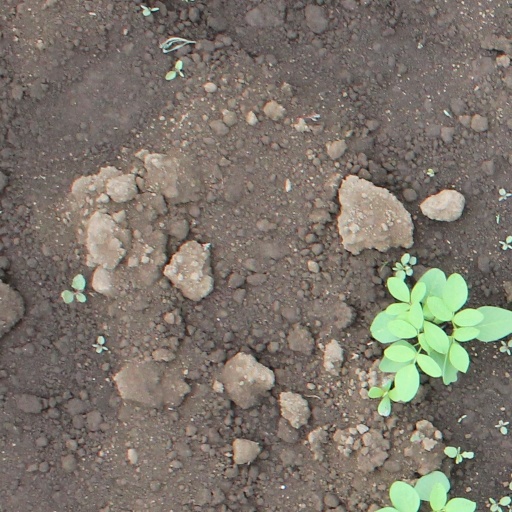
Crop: soybean